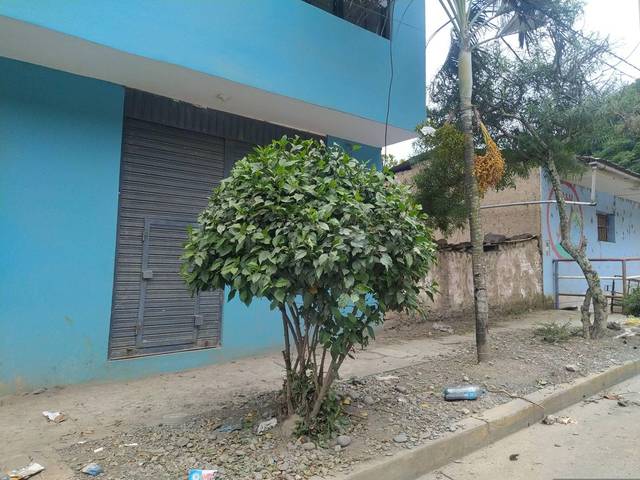
Region: Peru
Coordinates: -12.859, -72.688